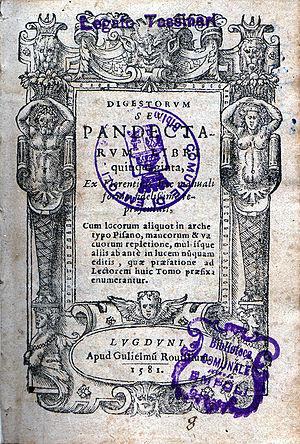
Le Digeste ou les Pandectes sont une œuvre juridique ordonnée par l'empereur byzantin Justinien Iᵉʳ en 530 et publiée le 16 décembre 533 avant d'entrer en vigueur le 30 décembre de la même année, consistant en un recueil de citations de jurisconsultes romains. Le Digeste forme la deuxième partie du Corpus iuris civilis, dont l'étude est importante dans l'histoire du droit.